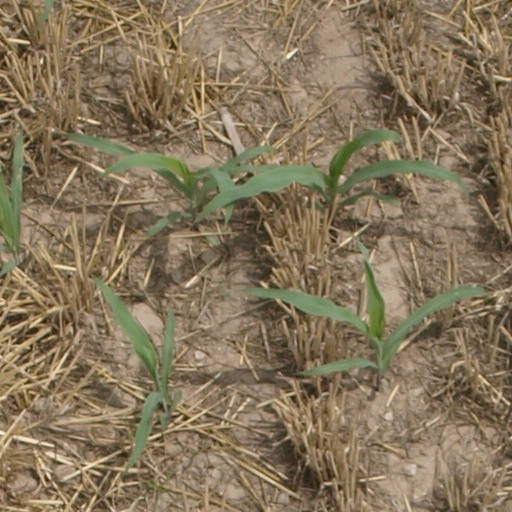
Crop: maize; corn